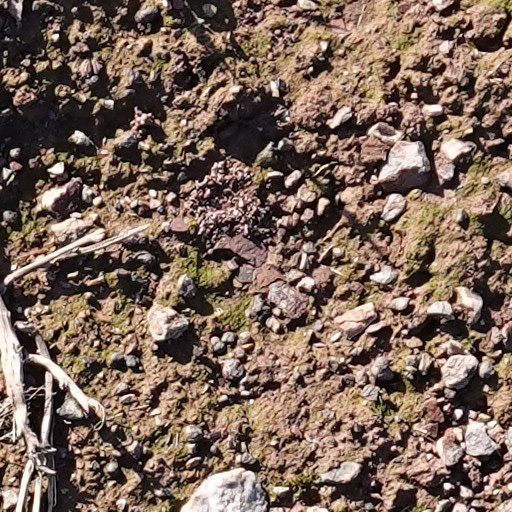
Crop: wheat